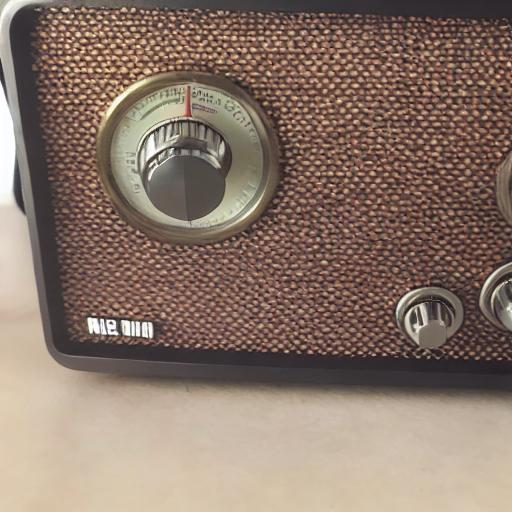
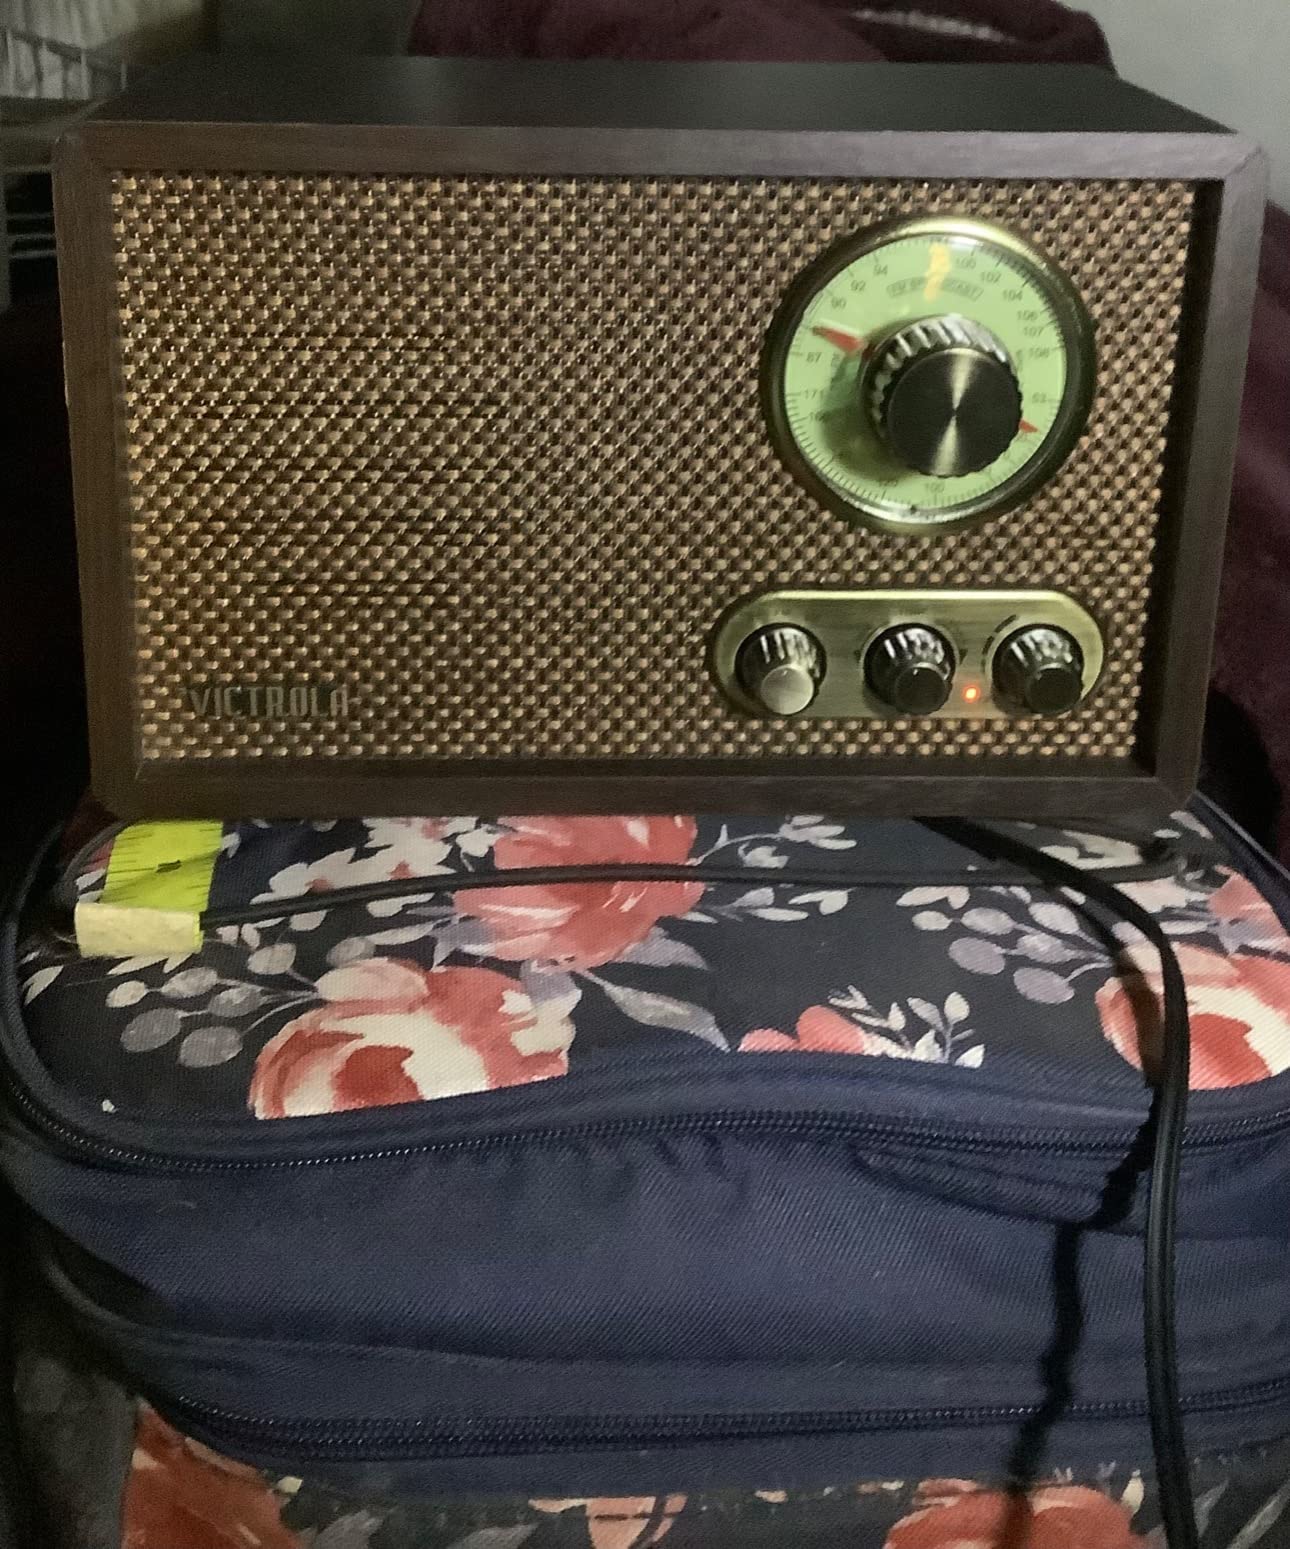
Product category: radio
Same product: no